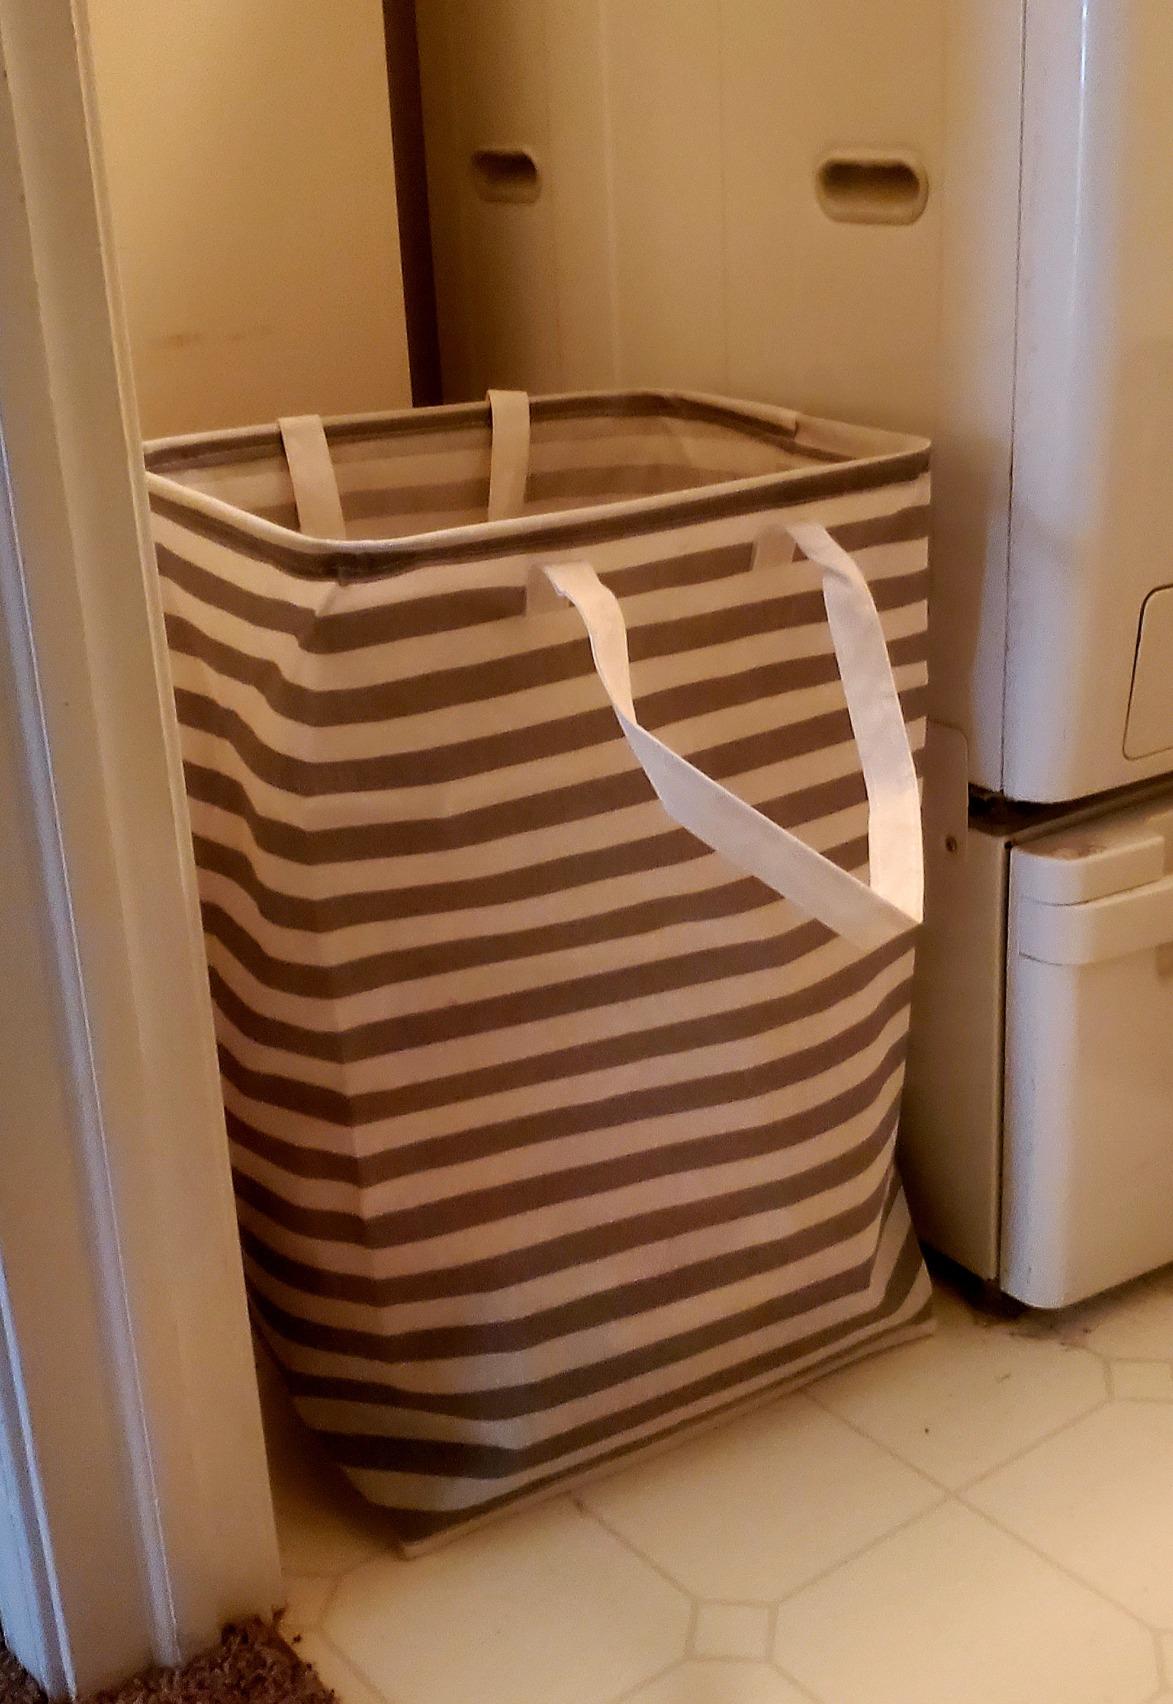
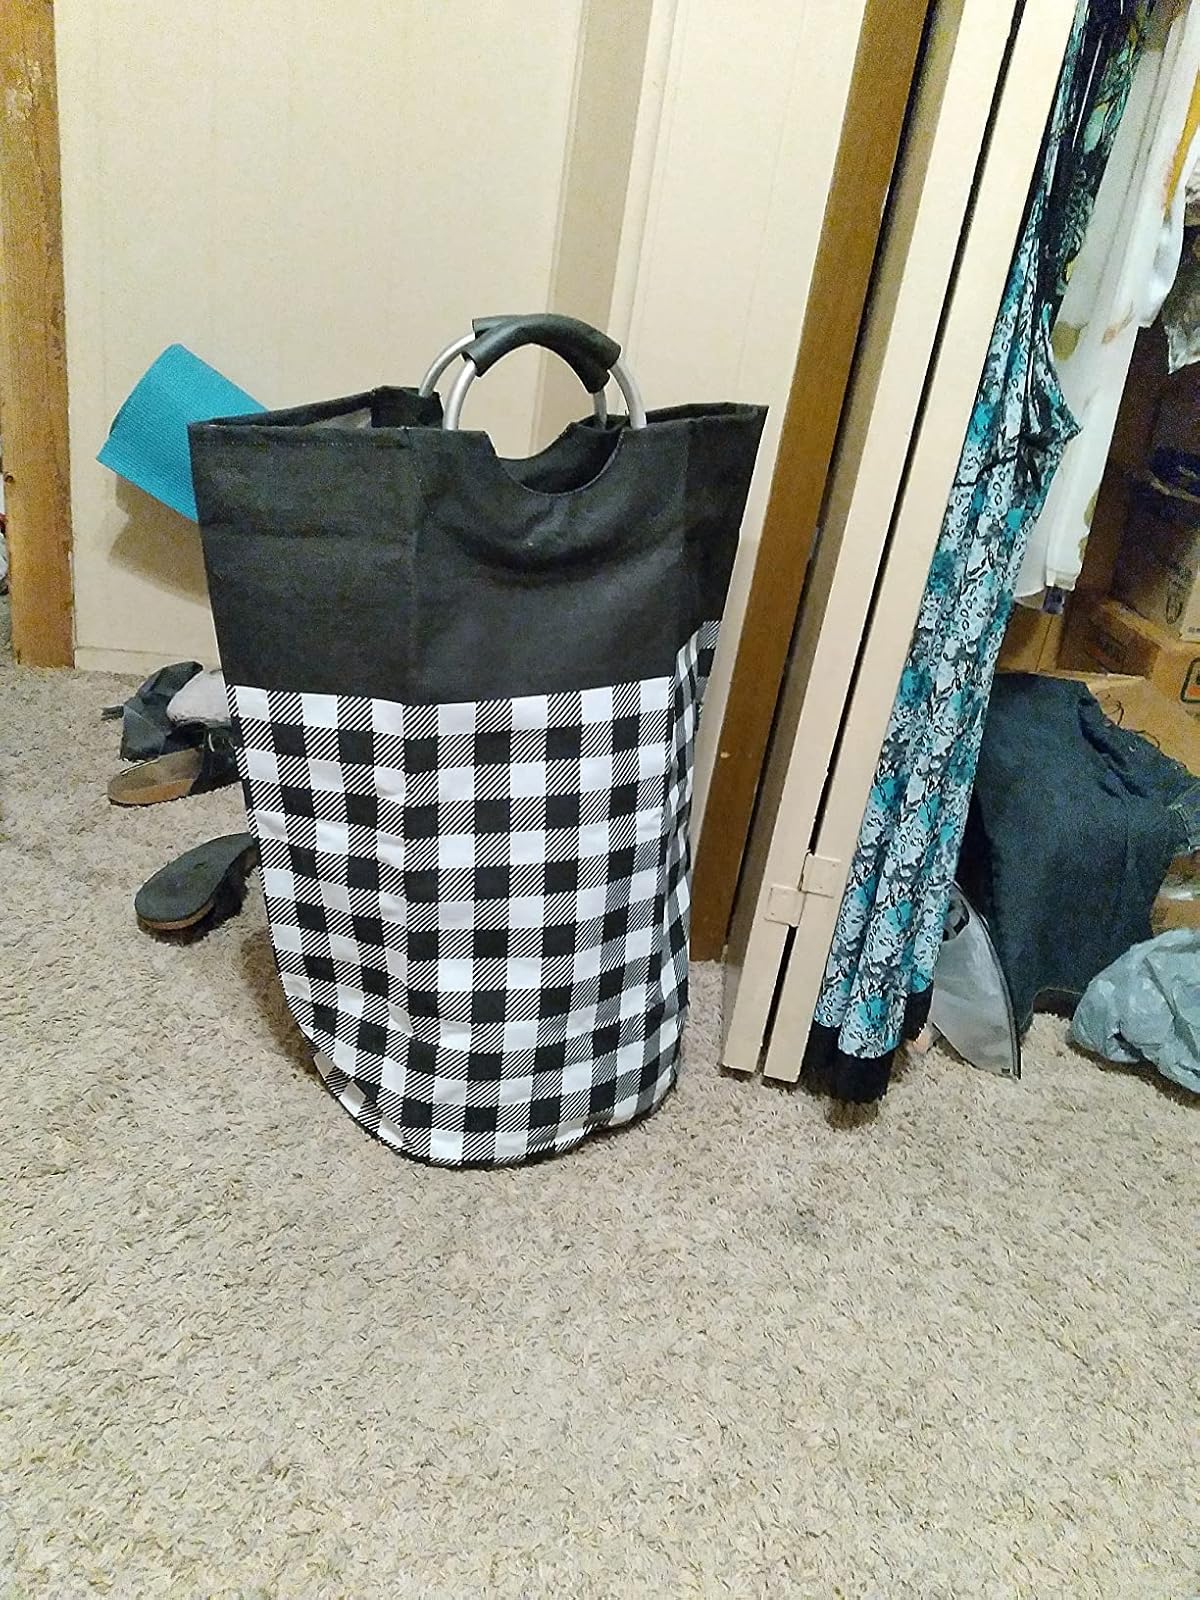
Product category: items_hamper
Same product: no